Gopabandhu Das

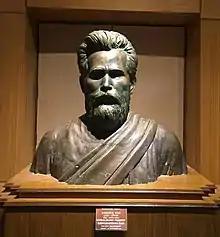
Sculpture of Gopabandhu Das at State Museum, Bhubaneswar

Finding that law did not interest him, Das gave up his practice and worked for the welfare of the people.